Aviary Attorney

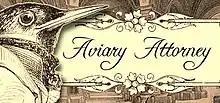

Aviary Attorney is a 2015 adventure game in the style of the "Ace Attorney" series. The player takes the role of a defence lawyer, and must investigate crimes and then defend their clients in court.